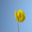
Label: poppy